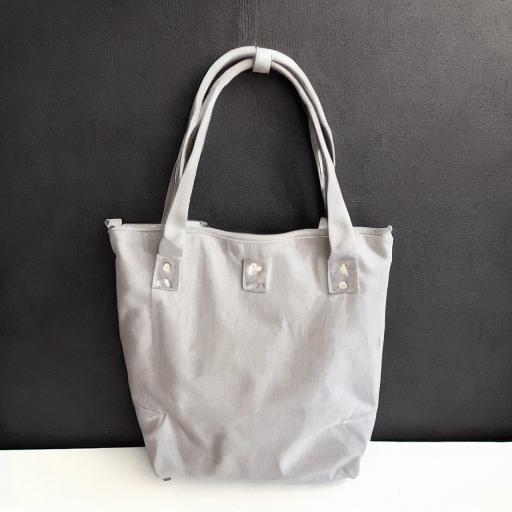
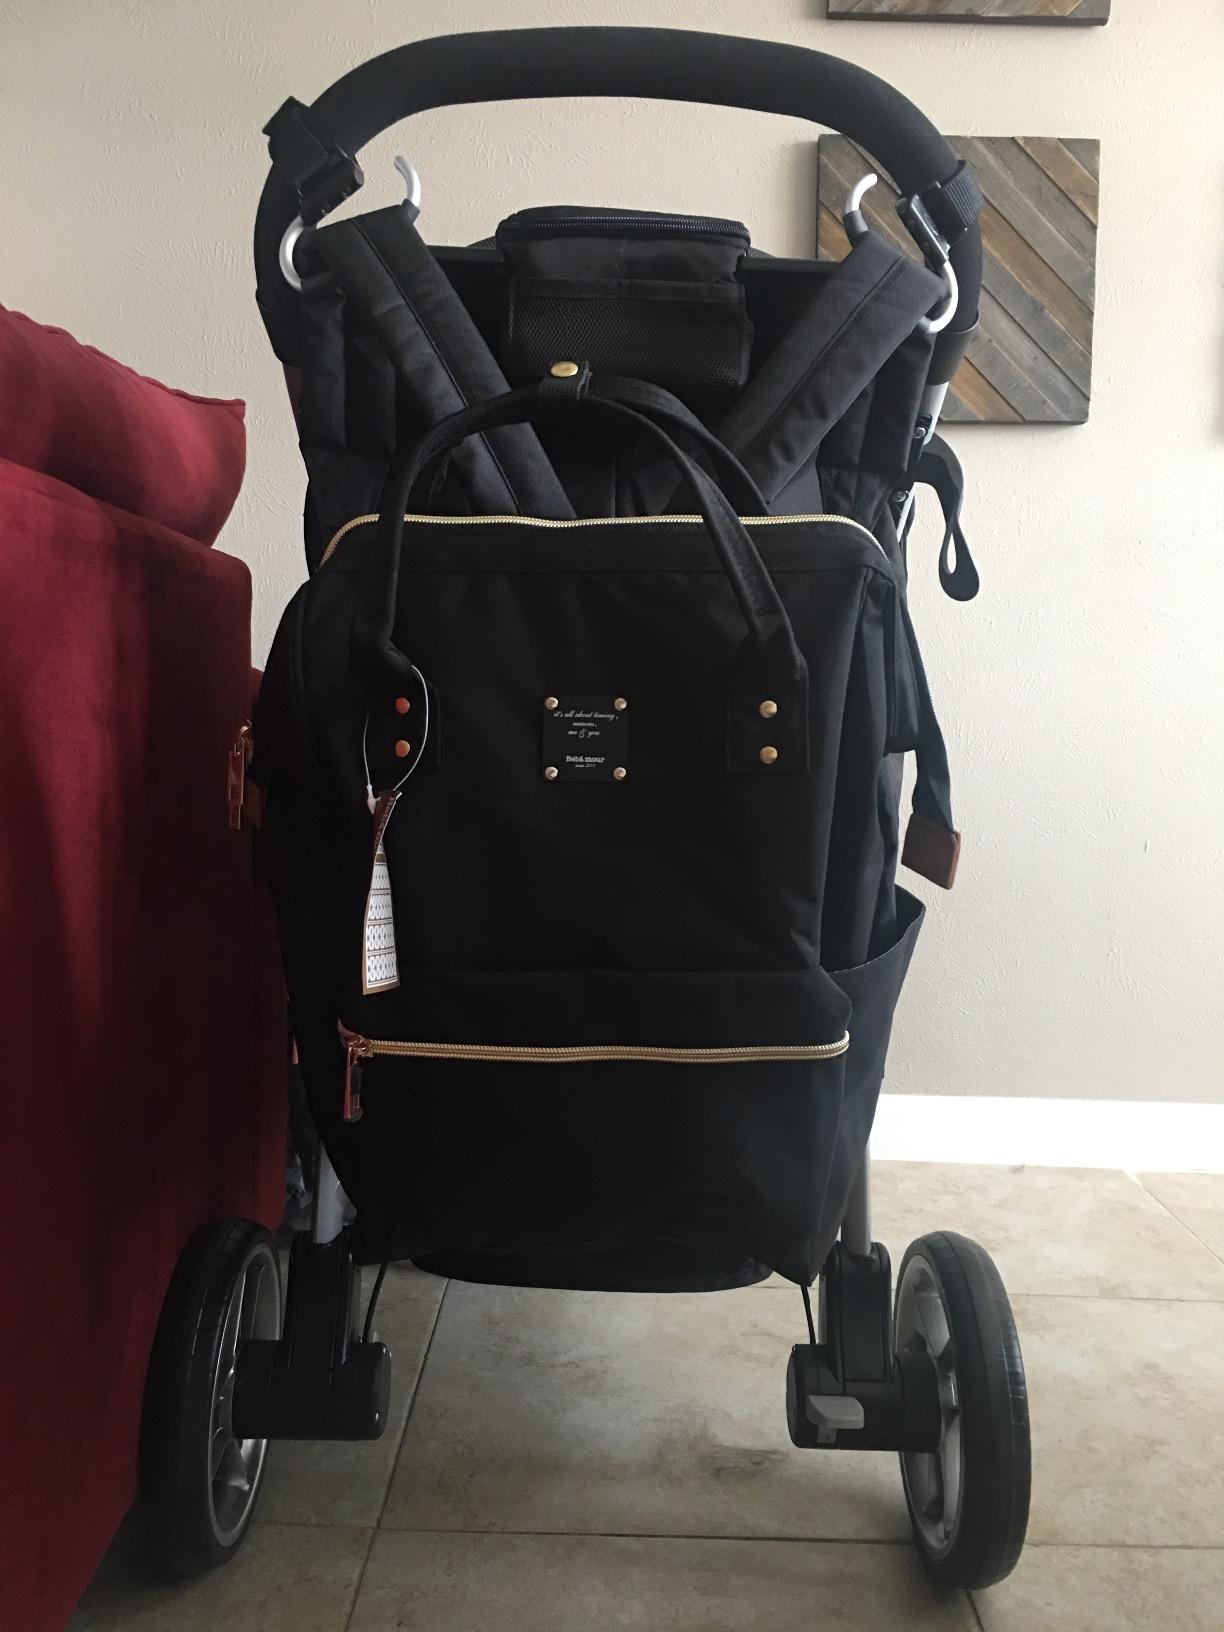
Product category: bag
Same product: no